Julia Lebel-Arias

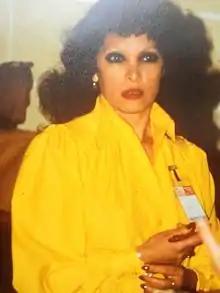
Lebel-Arias in 1980

Julia Lebel-Arias ( Arias, born 10 March 1946) is an Argentina-born chess player and Woman International Master (WIM, 1985) who represented Argentina (until 1982), France (from 1982 till 2001) and Monaco (from 2002). She is a four-times winner of the Argentine Women's Chess Championship and a three-times winner of the French Women's Chess Championship.